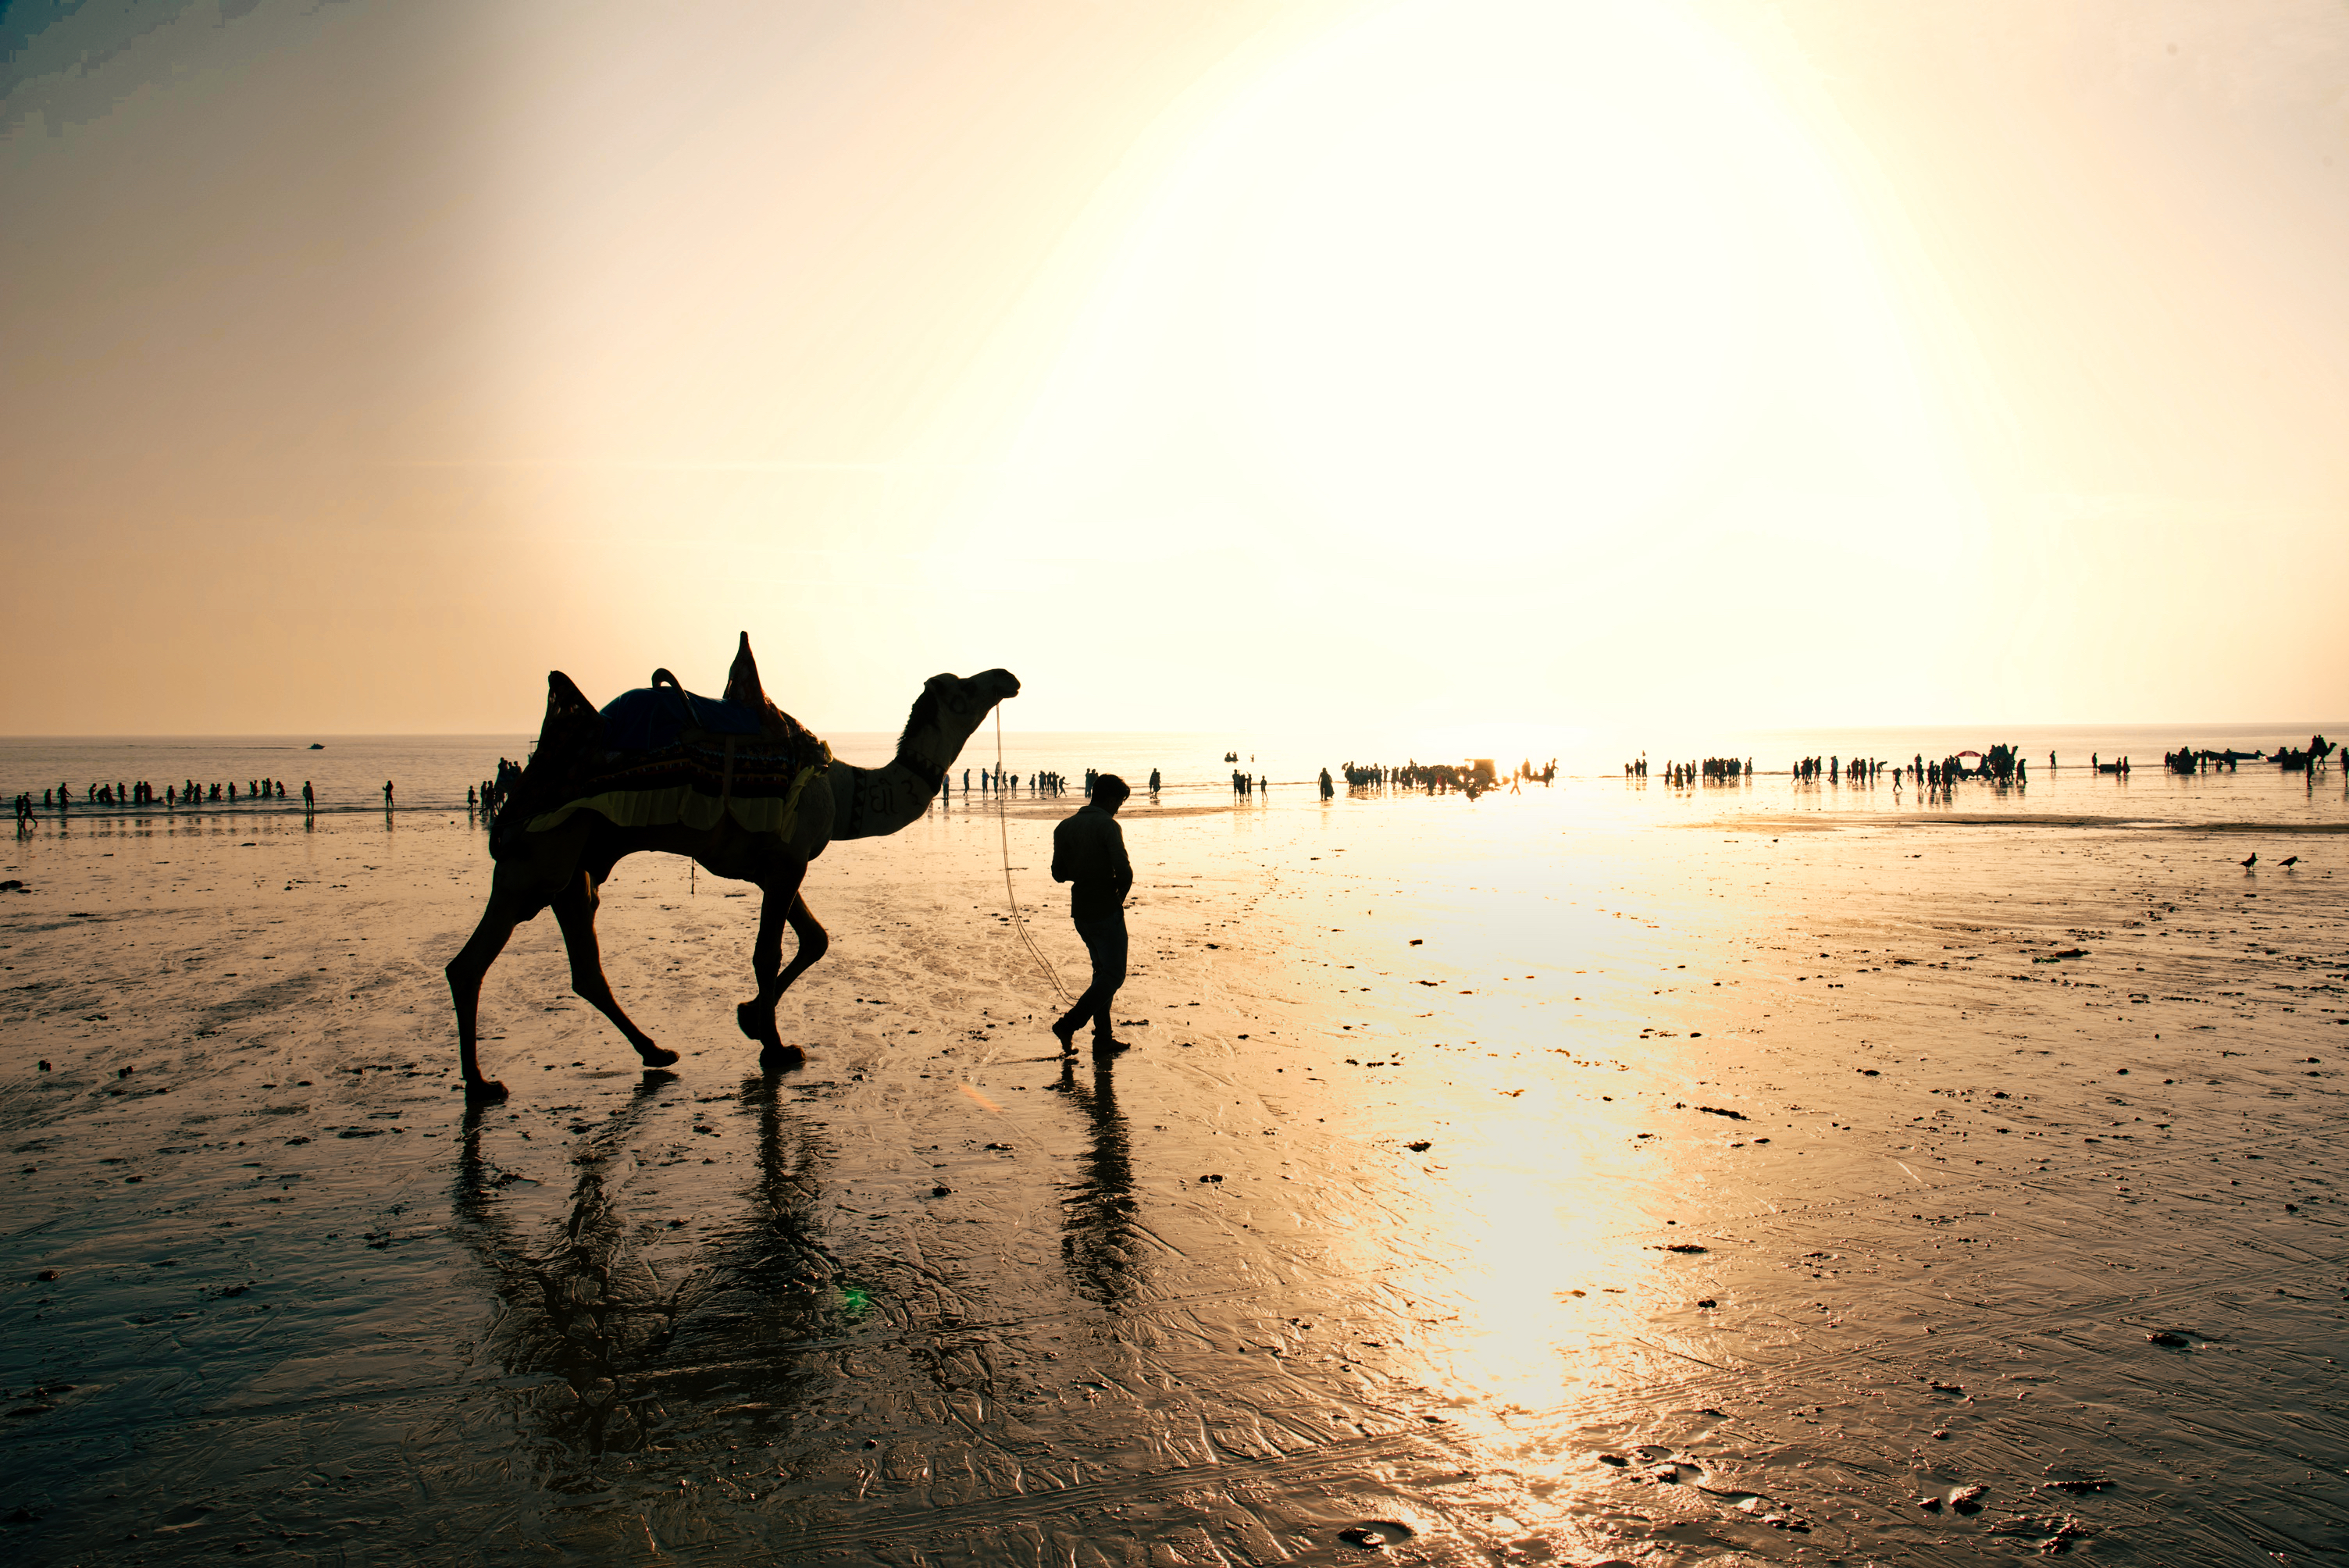
beach, india, camel, sky, sand, camel like mammal, sunrise, sea, morning, vacation, sun, sunset, fun, silhouette, horizon, evening, sunlight, arabian camel, water, ocean, ecoregion, stock photography, landscape, wave, calm